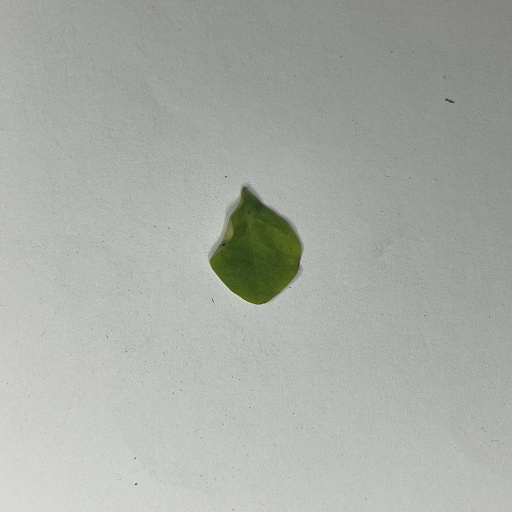
Species: Sojina
Leaf condition: Bacterial Spot